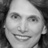
Emotion: happy